Johann Georg Rauch (composer)

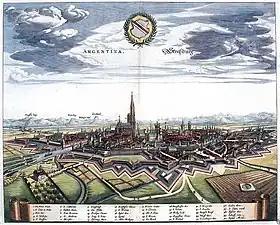
Strasbourg (c. 1644)

Johann Georg Rauch (1658, in Soultz-Haut-Rhin – 1710) was a German composer, and organist at Strasbourg Cathedral. His death was the occasion for the first performance of the Requiem of his colleague Franz Xaver Richter.